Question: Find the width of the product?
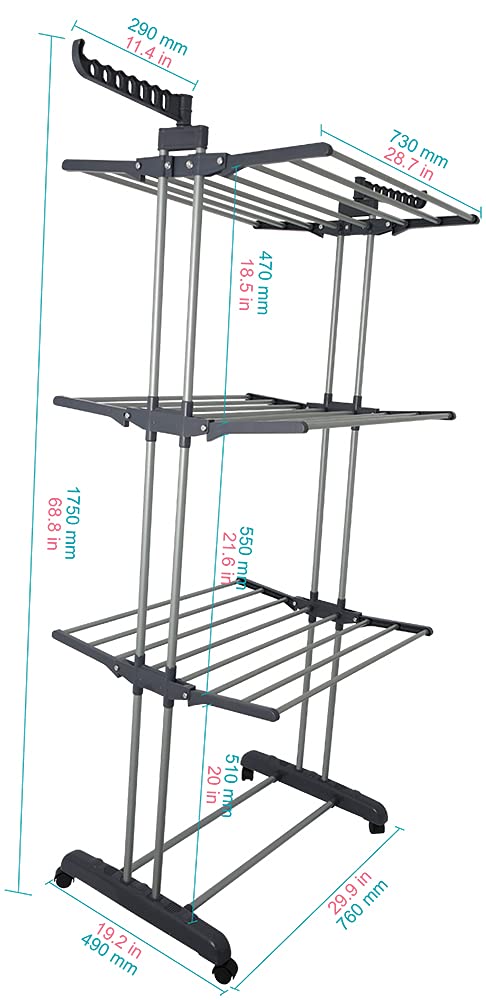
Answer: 20.0 inch